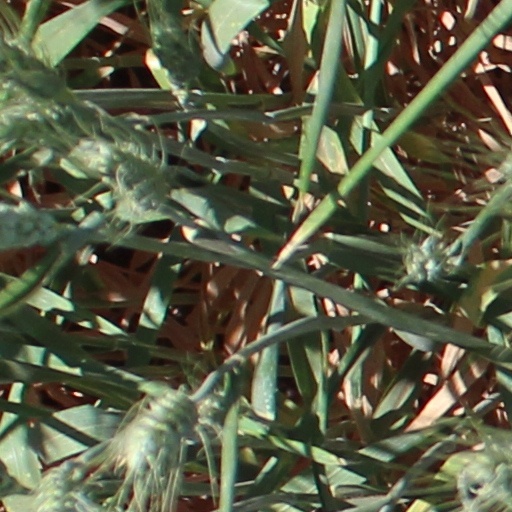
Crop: wheat